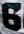
Number: 6